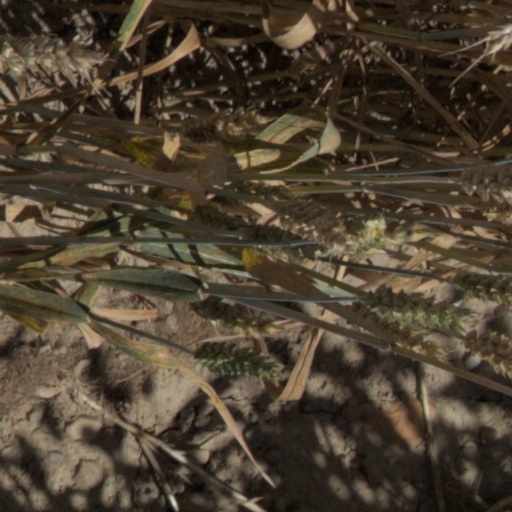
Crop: wheat